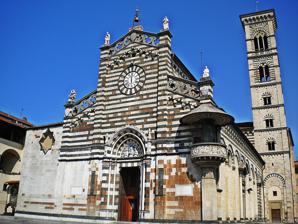
Building: Prato Cathedral
Country: Italy
Year built: 1365
Roman Catholic cathedral in Prato, Tuscany, Italy Prato Cathedral Duomo di Prato; Cattedrale di Santo Stefano (in Italian) The west front of the cathedral Religion Affiliation Roman Catholic Province Prato Location Location Prato, Italy Geographic coordinates 43°52′55″N 11°05′52″E / 43.88194°N 11.09778°E / 43.88194; 11.09778 Architecture Type Church Style Romanesque Groundbreaking 1100 ca. Completed 1500 ca. Prato Cathedral , or Cathedral of Saint Stephen , ( Italian : Duomo di Prato; Cattedrale di San Stefano ) is a Roman Catholic cathedral in Prato , Tuscany , Central Italy , from 1954 the seat of the Bishop of Prato , having been previously, from 1653, a cathedral in the Diocese of Pistoia and Prato . It is dedicated to Saint Stephen , the first Christian martyr. It is one of the most ancient churches in the city, and was already in existence in the 10th century. It was built in several successive stages in the Romanesque style . The church contains a number of notable works of art, in particular fine sculpture. History The church of Saint Stephen was built in a green meadow ( Prato ) after an appearance of the Virgin Mary near the village of Borgo al Cornio (the present center of Prato). The first building was a small parish church, documented as early as AD 994 as the Pieve di Santo Stefano . A substantial expansion of the church building began in the 15th century, enlarging the nave and aisles, and erecting the bell tower (completed 1356); this transformed the modest building into the Gothic-Romanesque building we see today. Outside pulpit by Donatello and Michelozzo During the 14th century the cathedral acquired an important relic , the Sacra Cintola or Belt of the Holy Virgin . This brought about the enlargement of the edifice by the addition of a transept which is attributed to Giovanni Pisano , but is probably the work of a pupil of Nicola Pisano . The Cintola Chapel was also built at this time to house the relic. In the early 15th century, a new façade or west front was added in the International Gothic style, in front of the old one. In the space between the two was created a narthex or corridor leading to the external pulpit , built by Michelozzo and decorated by Donatello between 1428 and 1438. The seven original reliefs of the parapet were removed from the pulpit in 1967 and can be seen today in Prato's cathedral museum . The façade is architecturally simple, the shape of the building informing the new structure so that its low-pitched central roof and sloping side aisles mark the roofline, which is enlivened with an open parapet of simple Gothic tracery, uniting the building with the sky. The façade is divided into three sections by shallow buttresses or pilasters . That part above the springing of the door arch is faced with marble in bold contrasting stripes, while the lower part is pale-coloured but much stained in some areas, possibly from the absorption of pollutants. The façade has a single central portal with a lintelled doorway surmounted by a Gothic arch. In the lunette over the door is a glazed terracotta sculpture by Andrea della Robbia depicting the Madonna with Saints Stephen and John . Below the central gable, a decorative clock is set into the façade, in place of a central window. It is surrounded by segments of the contrasting marble and forms part of the harmonious design. The frescoes of the transept chapel are also of the 15th century, but are in the Renaissance painting style. Piazza of the Duomo South portal colored marble frame South portal South portal Interior Internally, the church, built on a Latin cross ground plan, has a nave and two side aisles, all in Romanesque style and dating from the early 13th century. They are separated by elegant columns of green serpentine , the capitals being attributed to Guidetto. The vaults, designed by Ferdinando Tacca , were added in the 17th century. The north aisle houses a notable Renaissance pulpit in white marble (1469–1473). The base is decorated with sphinxes . The parapet has reliefs by Antonio Rossellino , portraying the Assumption and the Stories of St. Stephen , and by Mino da Fiesole portraying the Stories of St. John the Baptist . It is faced, in the opposite aisle, by a great bronze candelabrum by Maso di Bartolomeo (1440), having an elongated vase-shape from which seven branches protrude. Maso also executed the balcony of the inner west wall, which in addition is decorated with a fresco of the Assumption by David and Ridolfo del Ghirlandaio . Interior of church Interior pulpit Madonna of the Assumption by Ghirlandaio Candelabra by Maso di Bartolomeo Transept A small staircase leads from the old church to the 14th-century transept, which has five high cross vaults , each ending in an apse divided by pilasters. The presbytery has three works by the American artist Robert Morris (2000–2001). In the south arm of the transept is the Renaissance tabernacle by the Da Maiano brothers: the Madonna with Child terracotta (1480) is by the more famous Benedetto . The chapels can be accessed through a 17th-century balustrade in polychrome marble, for which parts of the Renaissance choir were re-used (including crests and cherubim). Transept chapels In the south arm of the transept, the Vinaccesi Chapel houses a notable Deposition of Christ from the 13th century. It also has 19th-century frescoes by the Pratese painter Alessandro Franchi . Chapel of the Sacred Girdle - fresco by Agnolo Gaddi Next is the Assumption Chapel , which was frescoed in 1435-1436 by the so-called Master of Prato and by a young Paolo Uccello , who painted the Stories of the Virgin and St. Stephen , completed by Andrea di Giusto in the lower section. They show a bizarre fantasy of enchanted figures caught in a wide range of brilliant colors, and surrounded by Brunelleschi -like architectures. In the main chapel, or chancel , Filippo Lippi and Fra Diamante painted the Stories of St. Stephen and St. John the Baptist . On the lower north wall are depicted the Obsequies of St. Stephen , in which Lippi portrayed Pope Pius II , set in a Palaeo-Christian basilica , as an imposing figure in scarlet costume. On the right is the artist's self-portrait. On the opposite wall is Herod's Banquet , showing a large hall in which Salome is performing her ballet, and the handing over of the head of John the Baptist to Herodias . The altar (1653) is by Ferdinando Tacca . The Manassei Chapel was frescoed by a pupil of Agnolo Gaddi in the early 15th century with Stories of St Margaret and St James . The last chapel on the left, the Chapel of the Inghirami, houses a funerary monument attributed to Benedetto da Maiano and a stained glass window from the early 16th century. Herod's Banquet by Lippi Detail of Salome in Herod's Banquet Frescoes by Lippi ceiling frescoes by Paolo Uccello Cintola Chapel The Cintola Chapel ( Italian : Cappella del Sacro Cingolo ) is located under the last arch of the north aisle, next to the counter-façade. It houses the Sacra Cintola or Girdle of Thomas , the belt which, according to the tradition, was given to Saint Thomas by the Virgin Mary during the Assumption. It was brought to Prato in the 13th century. The chapel has frescoes of Stories of the Virgin and the Cintola by Agnolo Gaddi (1392–1395), which are notable for their luminous colors. Also noteworthy is the panorama of Prato in the Michael's Return scene. The 18th-century altar, which encloses the Cintola, is crowned by a marble Madonna with Child (c. 1301), and is considered one of Giovanni Pisano's masterpieces. Madonna and Child by Giovanni Pisano Monumental Gate by Maso di Bartolomeo, Altar of the Cintola Annuciation by Gaddi History of the Cintola by Gaddi Images Bell tower Chapel of the Blessed Sacrament - painting Chapel of the Assumption by Paolo Uccello Inside pulpit Steps Nave Cloister Company of Saint Stephen - underground chapel References